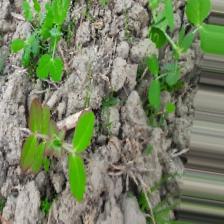
Label: Lentil Rust